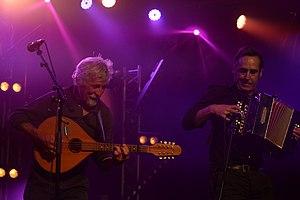
Festival interceltique de Lorient d'août 2016 - Concert final du groupe breton Djiboudjep - Quai de la Bretagne
Étienne Grandjean est un auteur-compositeur-interprète et musicien français né le 7 septembre 1959 à Fontainebleau. Il est reconnu comme un des artisans du renouveau de l'accordéon en Bretagne.